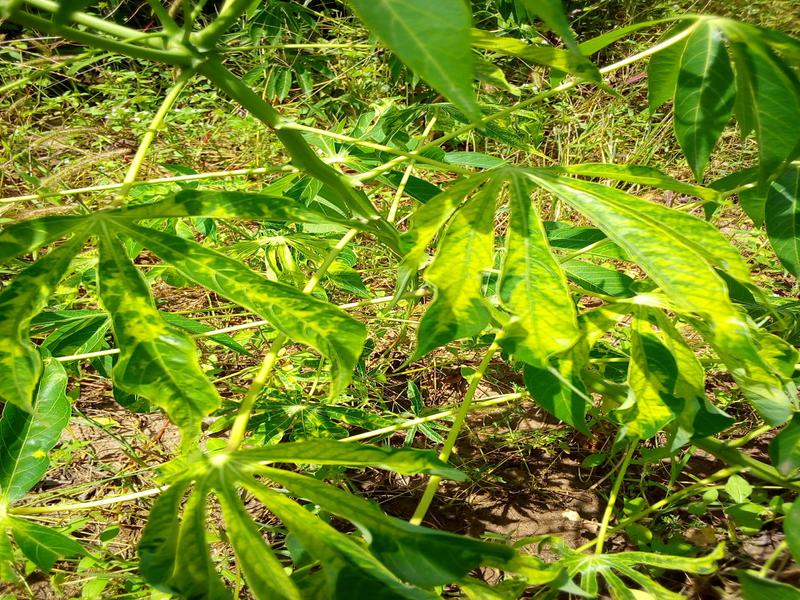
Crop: cassava
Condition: mosaic_disease